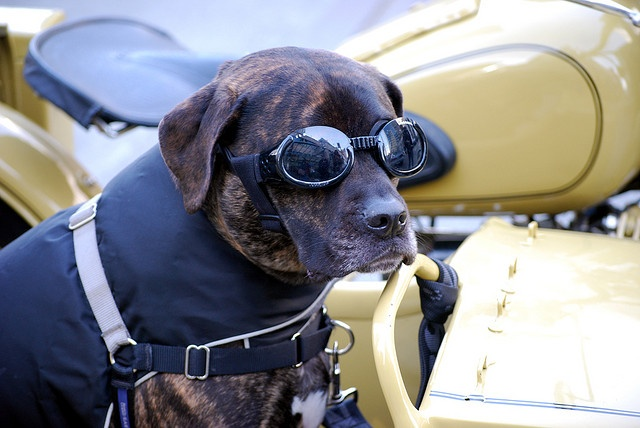
A dog is wearing aviator goggles and is sitting in a motorcycle.
Dog wearing goggles and a harness near a motorcycle
A dog with sunglasses and a vest on.
A dog wears goggles while sitting in the side car of a motorcycle.
A dog wearing sunglasses and sitting in a sidecar.